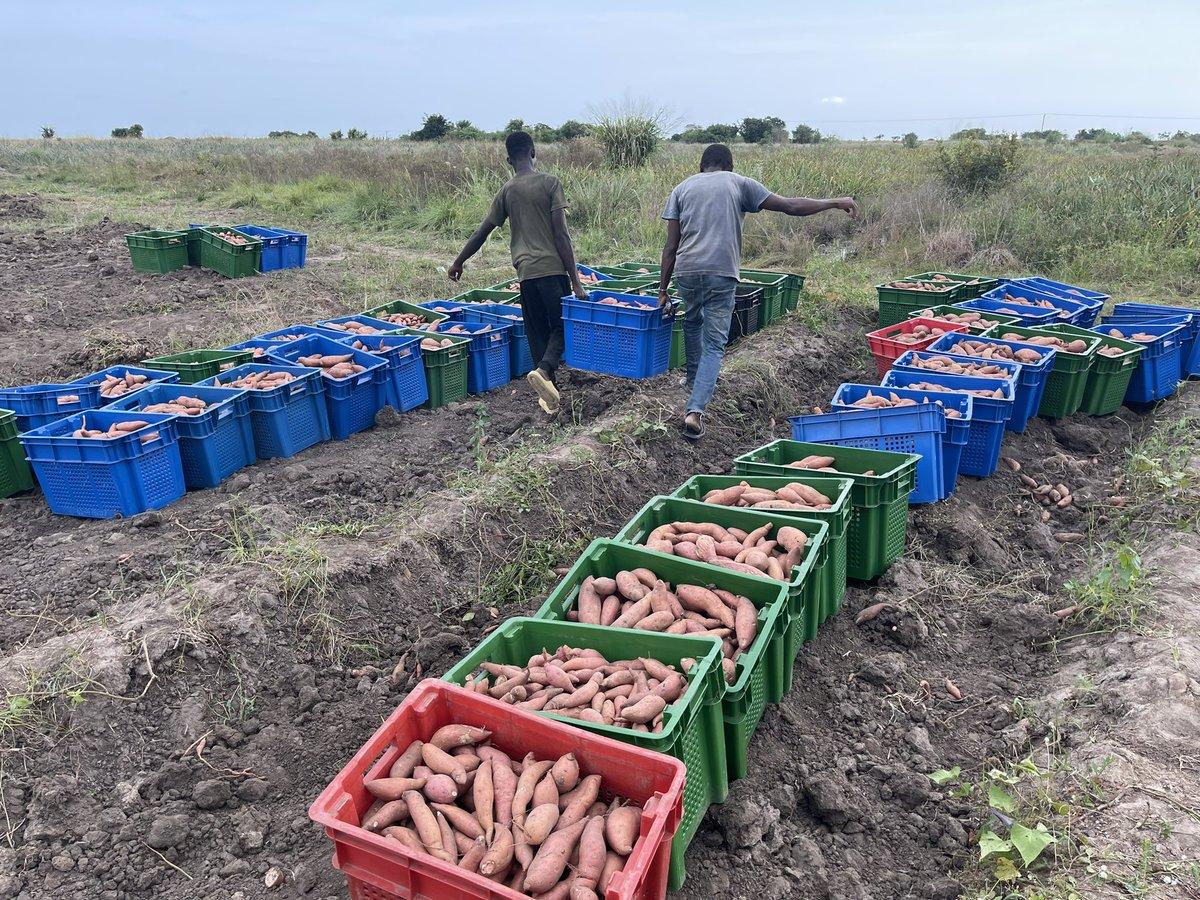
Watu waliopo katika eneo kubwa la wazi lililo tambarare waliobeba chombo chenye umbo mraba kilichohifadhi mazao ya biashara aina ya viazi vitamu, ikiashiria kuwa ni wakulima waliopo katika eneo la shamba linalotumika kwa ajili ya uzalishaji wa mazao hayo.